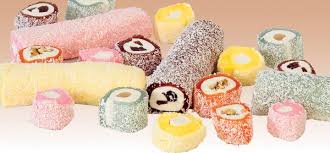
Yemek: lokum